Dr. No (film)

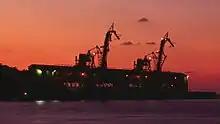
Dr. No's lair was this bauxite terminal near Oracabessa, Jamaica

"Dr. No" is set in London, Jamaica, and Crab Key, a fictional island off Jamaica. Filming began on location at Palisaodes Airport in Kingston, Jamaica, on 16 January 1962. The primary scenes there were the exterior shots of Crab Key and Kingston, where an uncredited Syd Cain acted as art director and also designed the Dragon Tank. Shooting took place a few yards from Fleming's Goldeneye estate, and the author regularly visited the filming with friends. Location filming was largely in Oracabessa, with additional scenes on the Palisadoes strip and Port Royal in St Andrew. On 21 February, production left Jamaica with footage still unfilmed due to a change of weather. Five days later, filming began at Pinewood Studios, Buckinghamshire, England, with sets designed by Ken Adam, which included Dr. No's base, the ventilation duct and the interior of the British Secret Service headquarters. The studio was used on the majority of later Bond films. Adam's initial budget for the entire film was just £14,500 (£ in ), but the producers were convinced to give him an extra £6,000 out of their own finances.